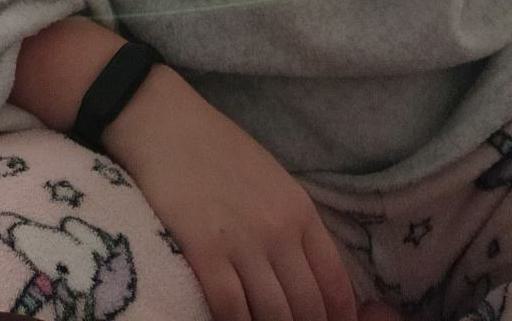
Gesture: no_gesture